Yingge railway station

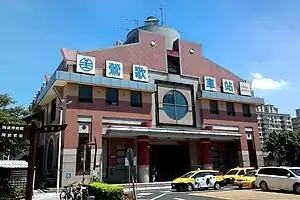

Yingge is a railway station in Yingge District, New Taipei, Taiwan served by Taiwan Railways.